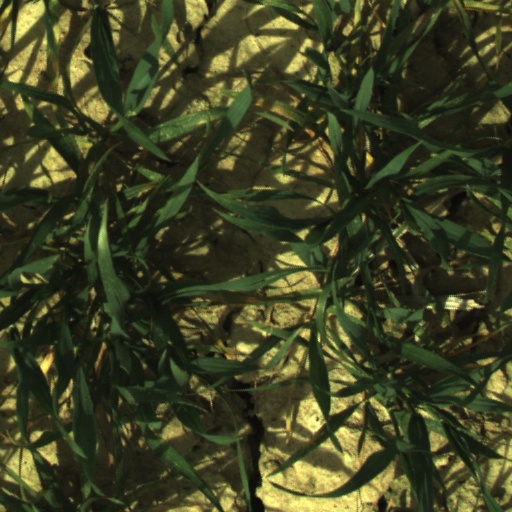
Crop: wheat